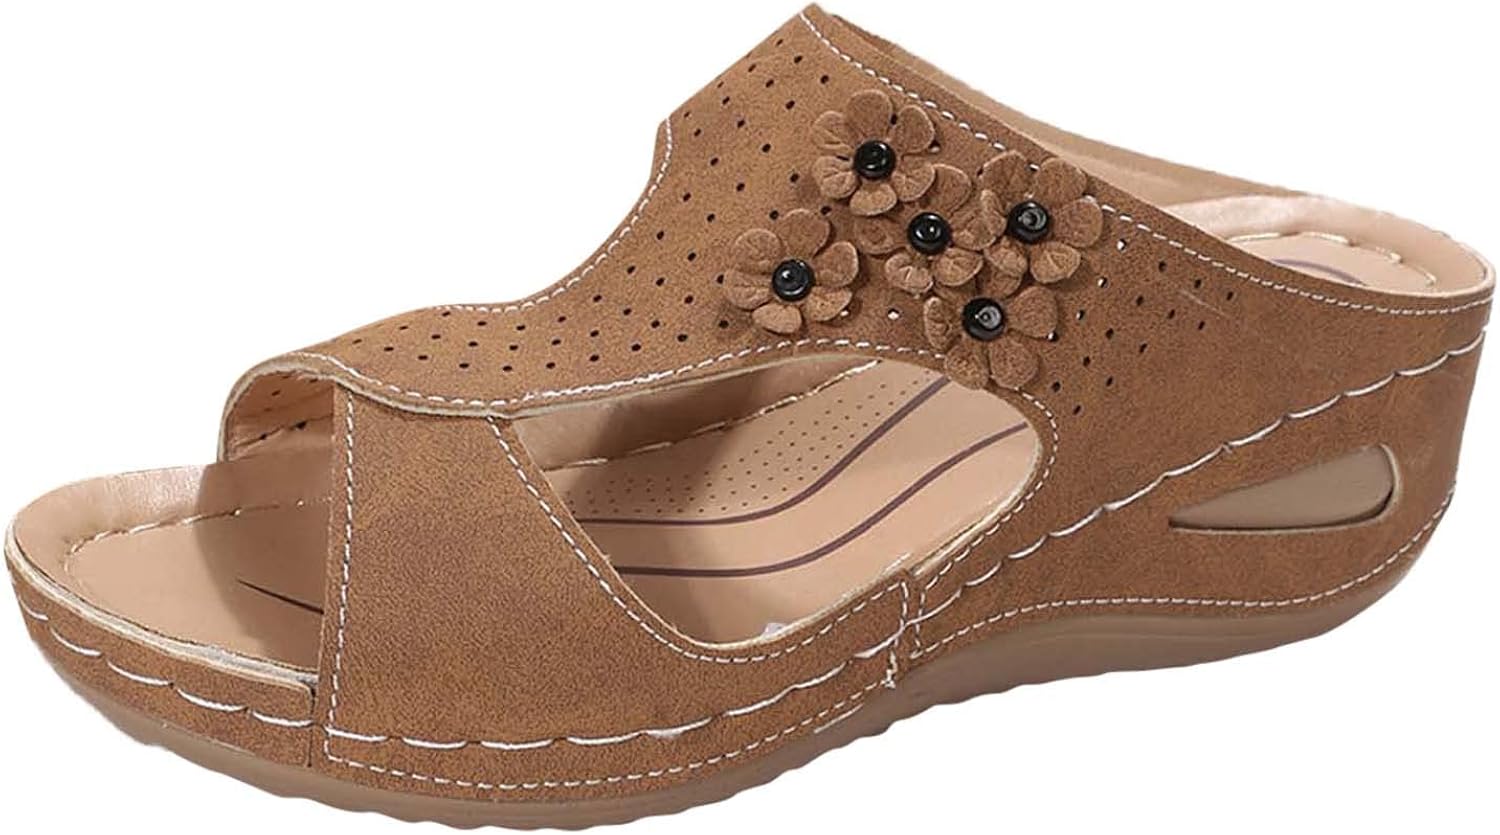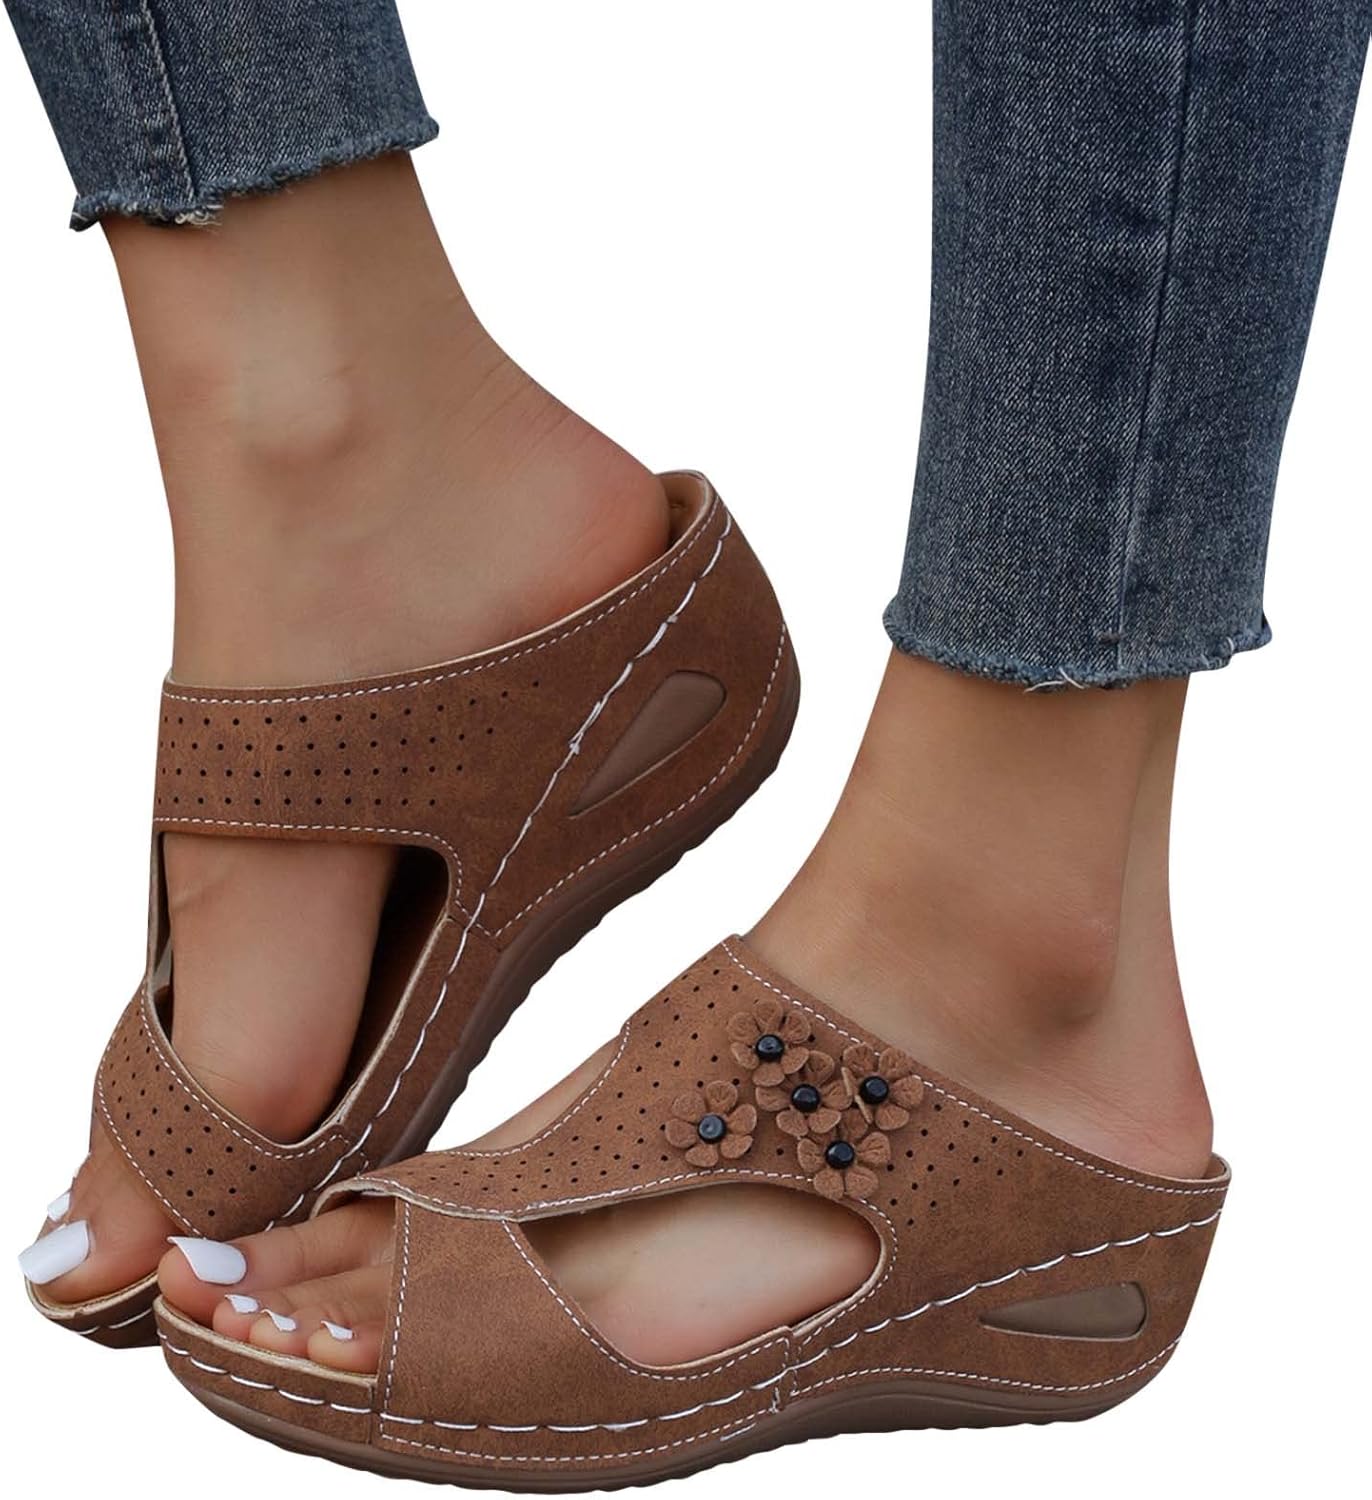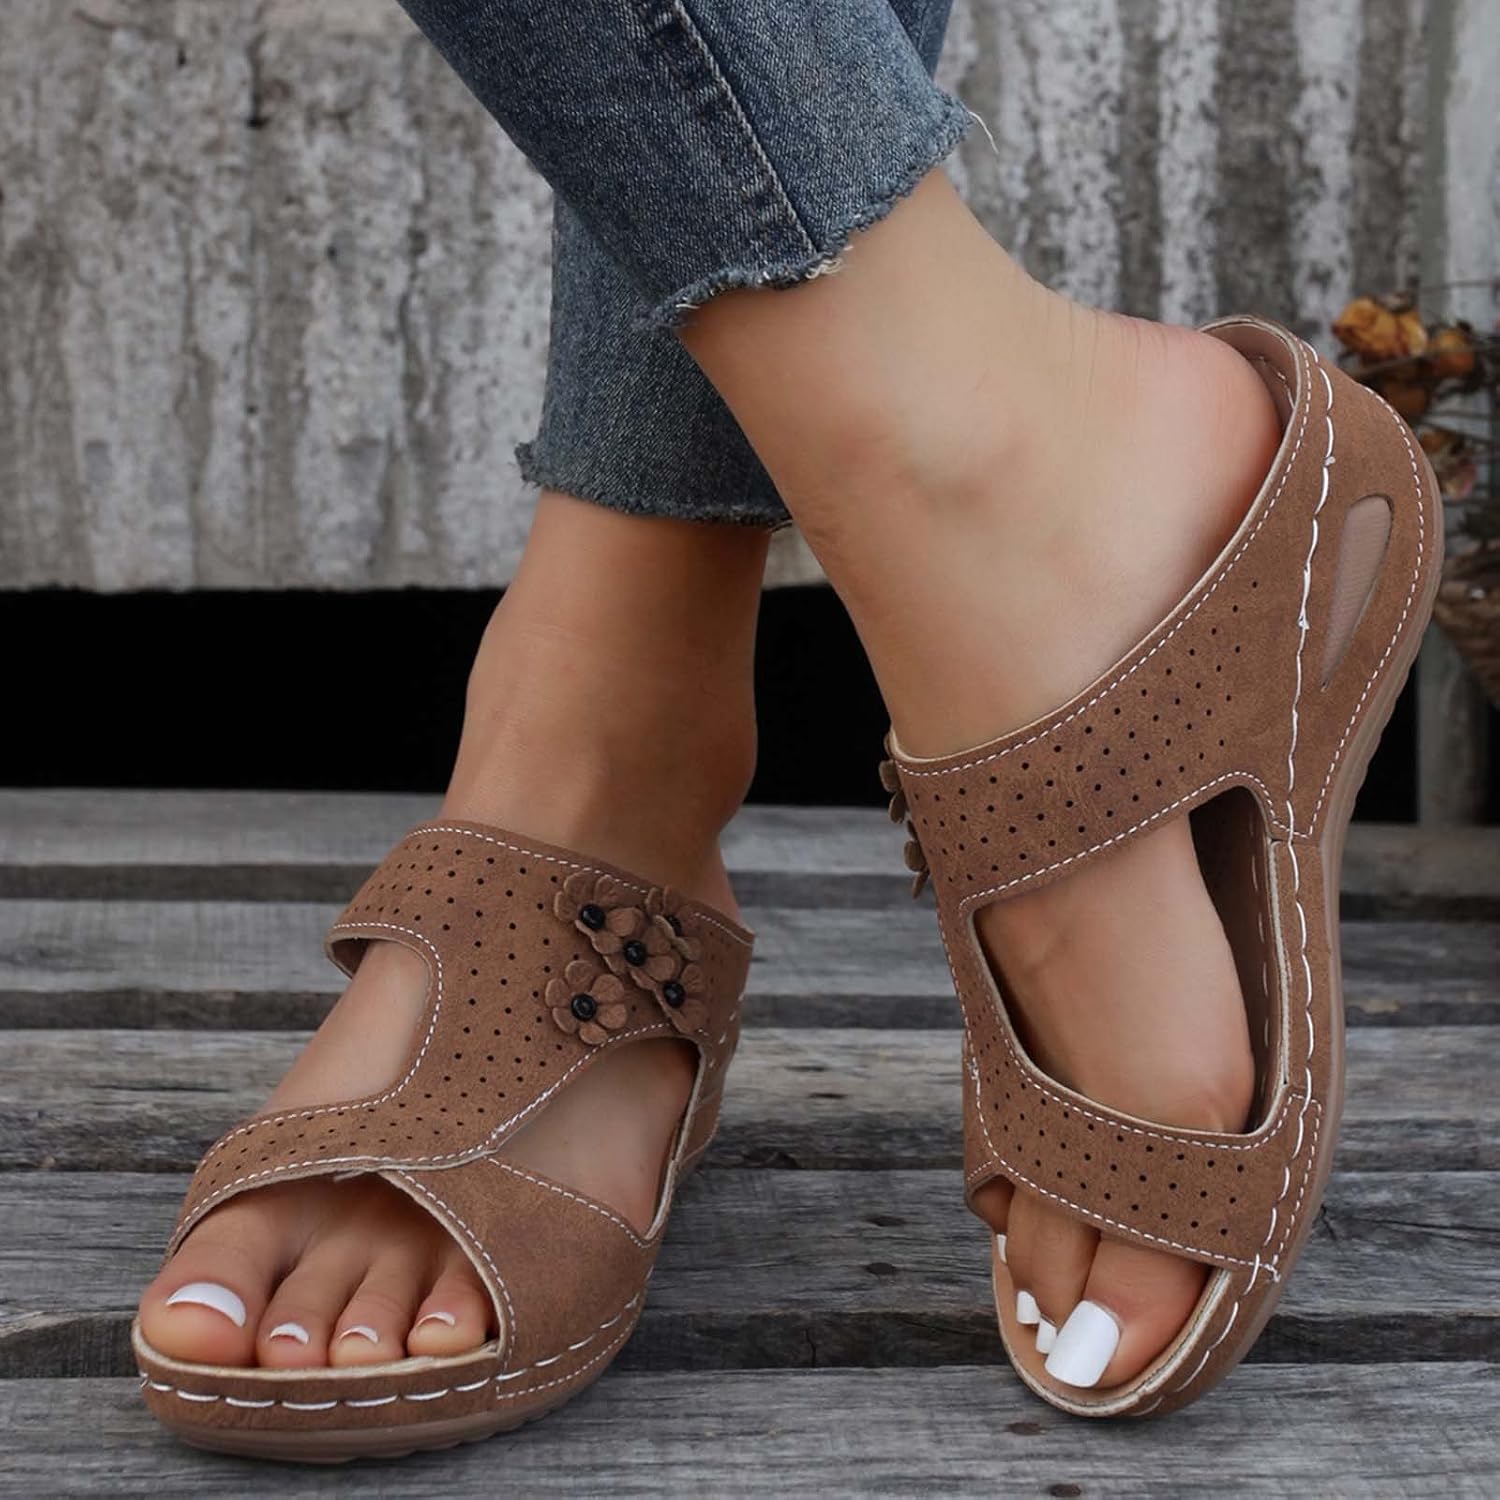
Sandals for Women Casual Summer Womens Sandals Dressy Summer Hollow Out Vintage Wedge Sandal Gladiator Outdoor Shoes
Category: AMAZON FASHION
cowboy boots for women white cowboy boots women boots for women cowgirl boots women rain boots for women hiking boots women platform boots womens cowboy boots womens hiking boots combat boots womens chelsea boots women knee high boots western boots women wide calf cowboy boots women black boots for women ankle boots for women mid calf boots for women fall boots for women 2023 knee high boots for women snow boots for women work boots for women women's ankle boots & booties women's knee-high boots thigh high boots for women women cowboy boots boots for women cowboy style womens steel toe boots glitter boots for women western cowboy boots for women knee high wide calf cowgirl boots with side zip embroidered pointed toe chunky heel fashion retro classic tall boot pull on for girls ladies fall winter women's cowboy boots knee high seam mid heel block heel almond pointed toe fashion classic cowgirl boots slip-on women's modern western cowboy distressed boot with pull-up tabs women western cowboy pointed toe knee high pull on tabs boots women's ankle boots thick heel low heeled booties for women women's ankle boots low heels chunky cutout booties western shoes cowboy boots for women booties ankle cowgirl western boots stitched embroidered pointed toe short chunky classic womens cut out stacked block heel ankle booties womens warm fur lined winter snow boots waterproof ankle boots outdoor booties comfortable shoes for women cowboy boots for women mid calf cowgirl western boots
Features: womens sandals | [ FAST SHIPPING ] ✈Quick Shipping :7-15 Days; Expedited Shipping: 3-7 Day✈ | Cork sole | Heel measures approximately 3 inches" | ✿sandals for women dressy summer womens platform sandals summer women's 2019 comfy shoes casual beach travel shoes fashion sandal slipper flip flop summer shoe women's 2019 new women comfy platform sandal shoes summer beach travel shoes fashion sandal ladies shoes sandals for women wide width,women's 2020 comfy platform sandal shoes summer beach travel fashion slipper flip flops sandals for women dressy espadrilles sandals for women flat espadrilles sandals for women platform | ✿sandalias para mujer women ankle strap platform wedges sandals high heel wedge sandals dress shoes peep toe sandals womens wedges sandals platform peep toe slingback summer cork sandals women comfy platform sandal shoes summer beach travel shoes 2019 sandals comfortable ladies shoes women's sandals summer fashion flip flops hollow wedge high heel shoes ladies mesh party sandals platform sandals for women- 2019 new comfort flip flops wedge shoes flats beach casual slippers | ✿platform sandals women women's open toe ankle strap chunky block high heel sandals dress evening party pump shoes women's open toe ankle strap platform wedge sandals womens fashion rhinestone glitter slide slip on mules summer shoe platform footbed sandal slippers women’s slip on flip flops gladiator shoes open toe loop flat sandals women's open toe ankle strap chunky platform dress heel sandal women’s open toe ankle strap stiletto heel dress sandals elegant wedding party shoes | ✿slippers for women slip and slide wide width sandals for women shoes for women sandals sandals for women wide width summer sandals for women 2020 gladiator sandals for women summer sandals for women wedge sandals for women sandalias de mujer de verano women's summer sandals gladiator sandals for women sandalias de mujer de verano shoes for women flats comfortable slides for kids white sandals for women platform sandals for women sandalias para mujer | ✿womens sandals cute sandals for women pineapple sandals clear sandals for women shoes for women sandals ladies sandals summer sandals for women wedge sandals for women size 8 women fashion sandals wedge sandals for women size 9 sandalias de mujer de verano elegantes sandals for women dressy sandals for women wide width sandals for women platform sandals for women thong sandals for women ankle strap thong sandals for women flats thong sandals for women wide width thong sandals women